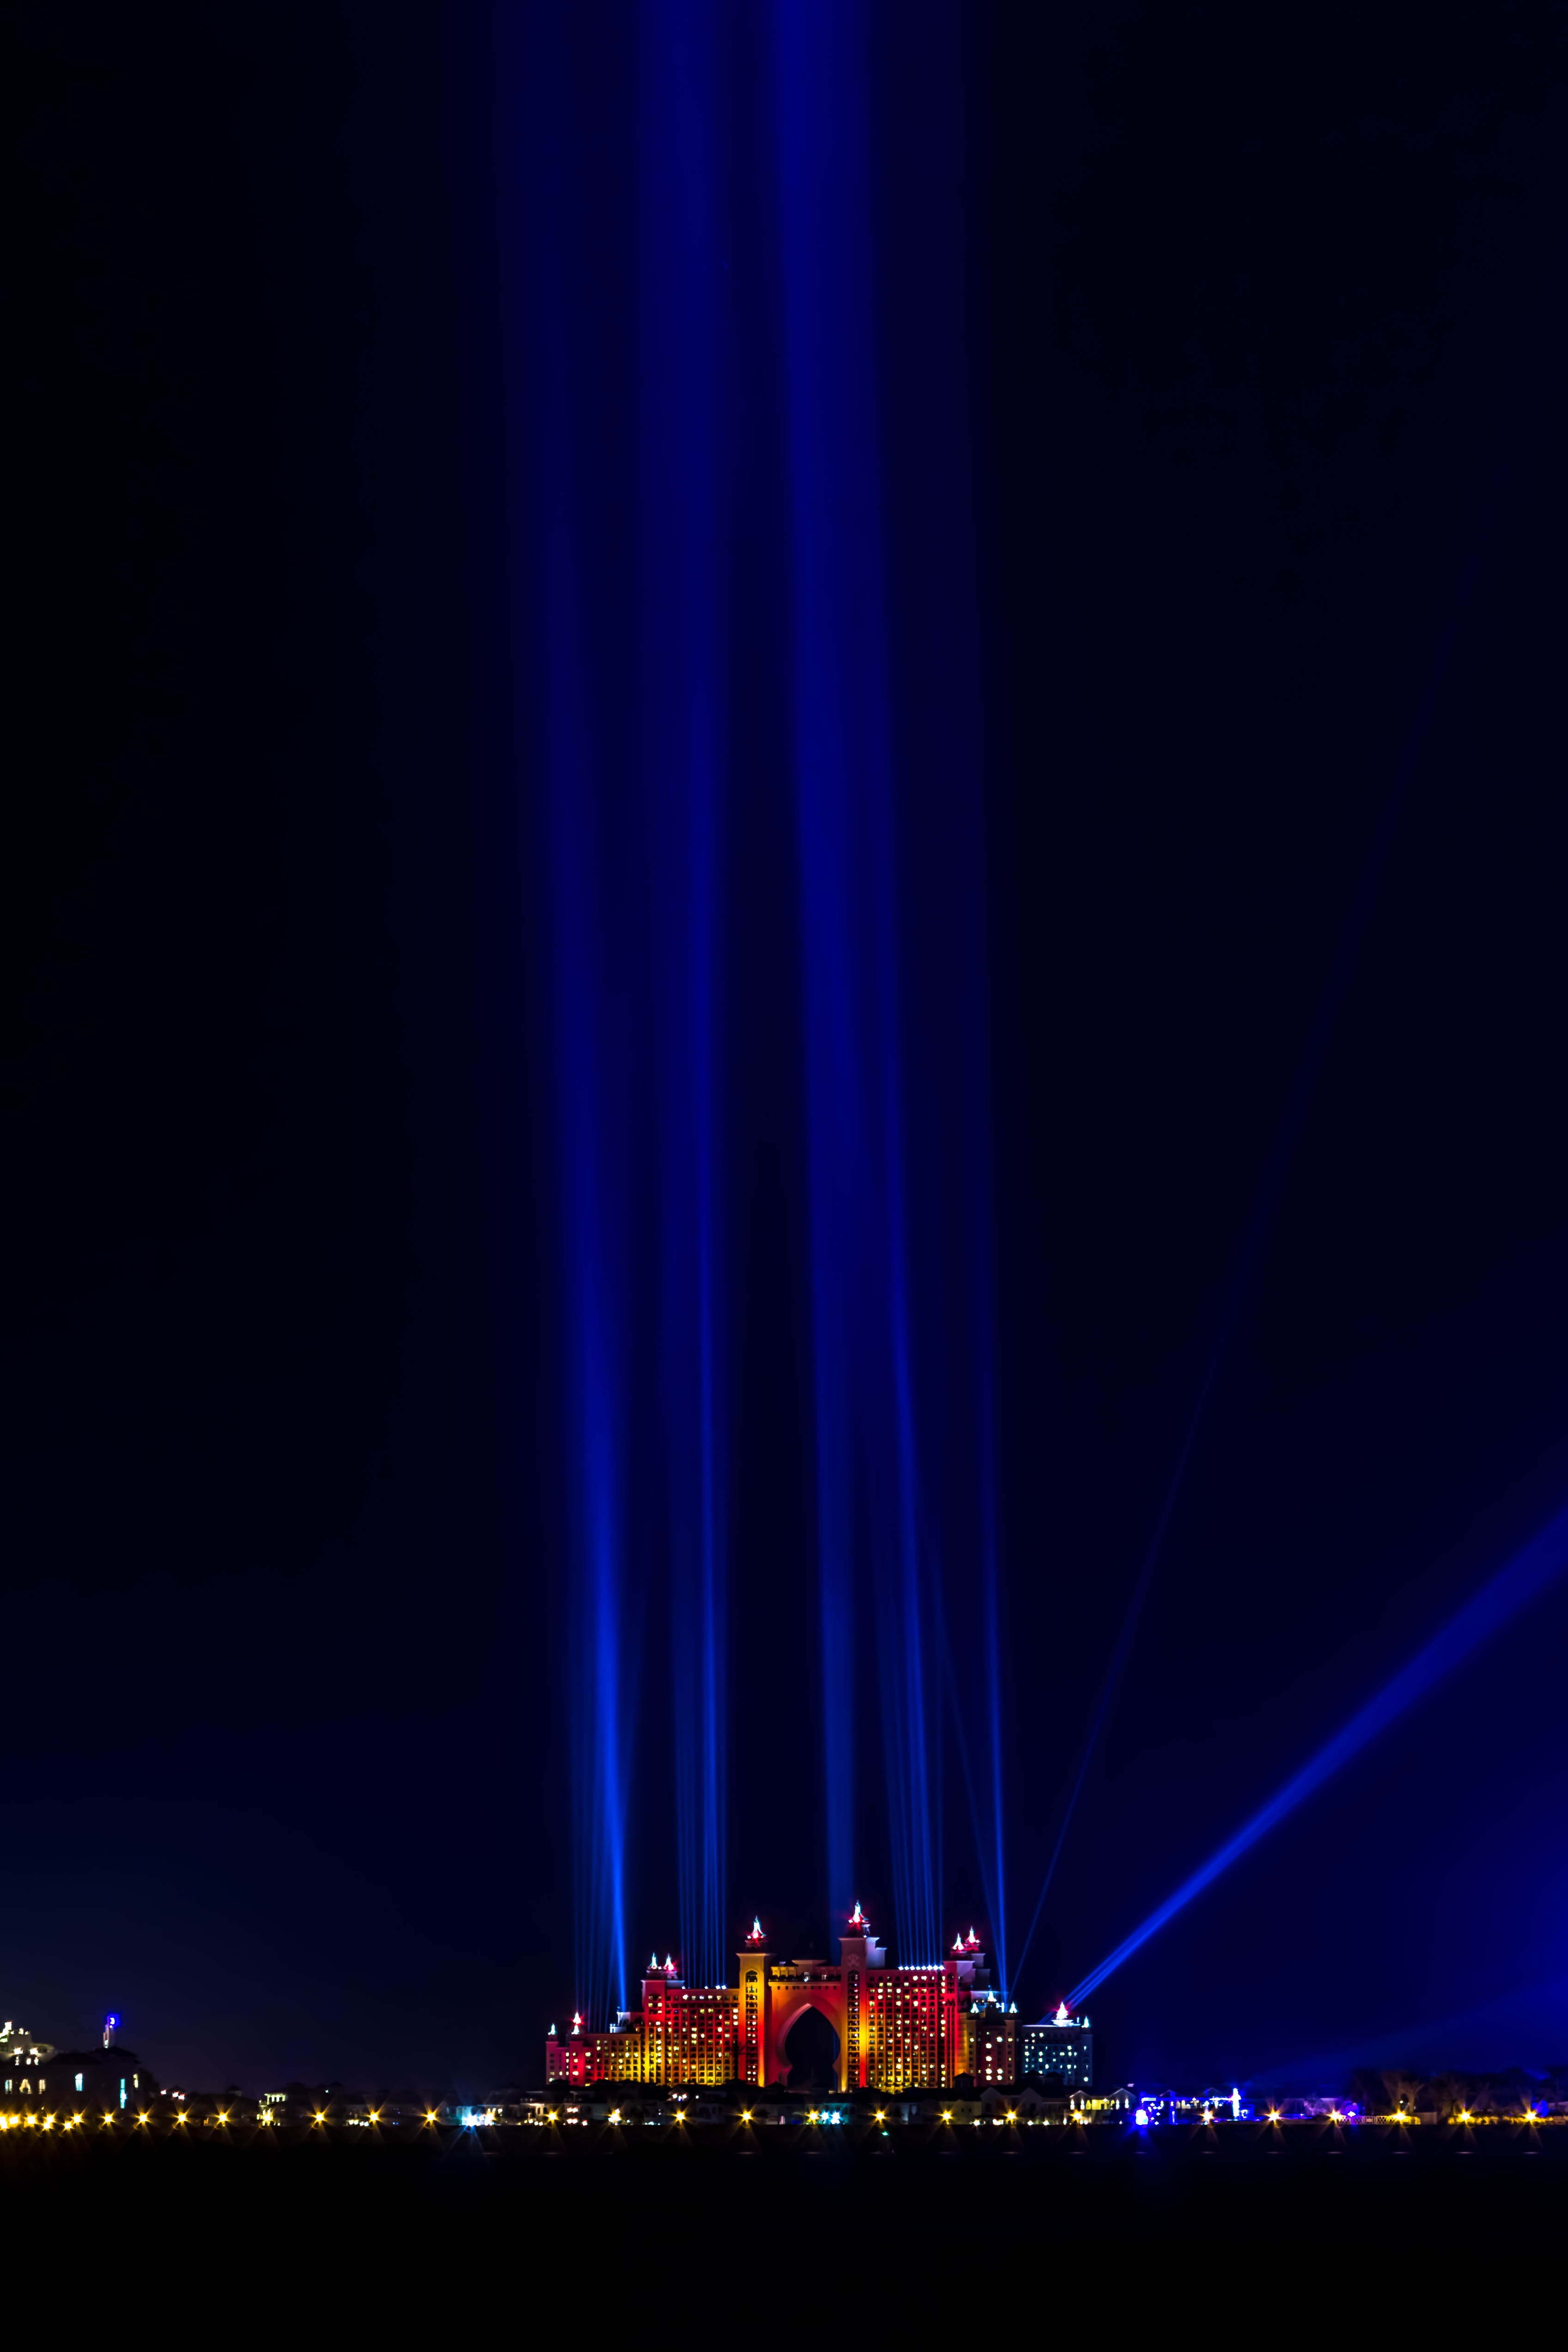
night, city, urban, cityscape, downtown, lighting, emirates, arabic, abu dhabi